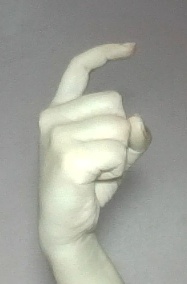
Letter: ra